Kirby Misperton

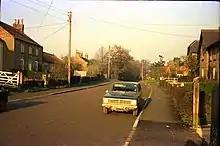
Main Street in 1976

The place-name 'Kirby Misperton' conflates the names of two adjoining places. Kirby is first attested in the Domesday Book of 1086, where it appears as "Chirchebi". This means 'church village' in Old Norse. Misperton is also first attested in the Domesday Book, where it appears as "Mispeton". This may mean 'foggy hill' or 'dung hill', possibly from "mistbeorg" in Old English. The two names first appear together in early Yorkshire charters, as "Mispertona Kirkeby" circa 1090, and as "Kircabimispertun" in 1157.